Yamaguchi Soken

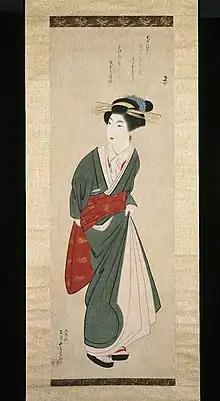
A Kyōto Geisha

Yamaguchi Soken, also called Takejirō (Japanese:山口 素絢; 1759, Kyōto - 22 November 1818, Kyōto) was a Japanese painter of the Shijō school. He was one of the "Ten Great Ones" (応門十哲; a reference to the Ten Great Disciples of Confucius), taught by Maruyama Ōkyo.